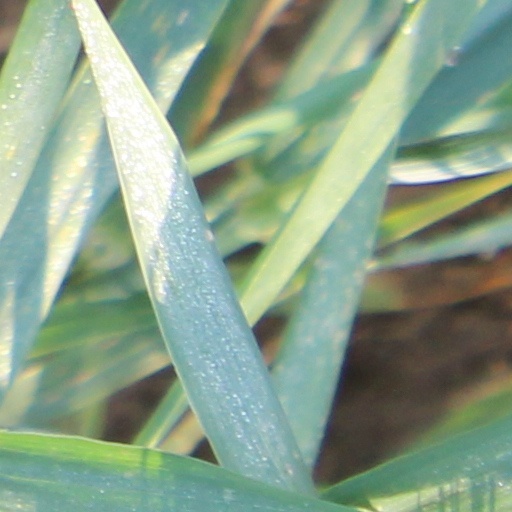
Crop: wheat